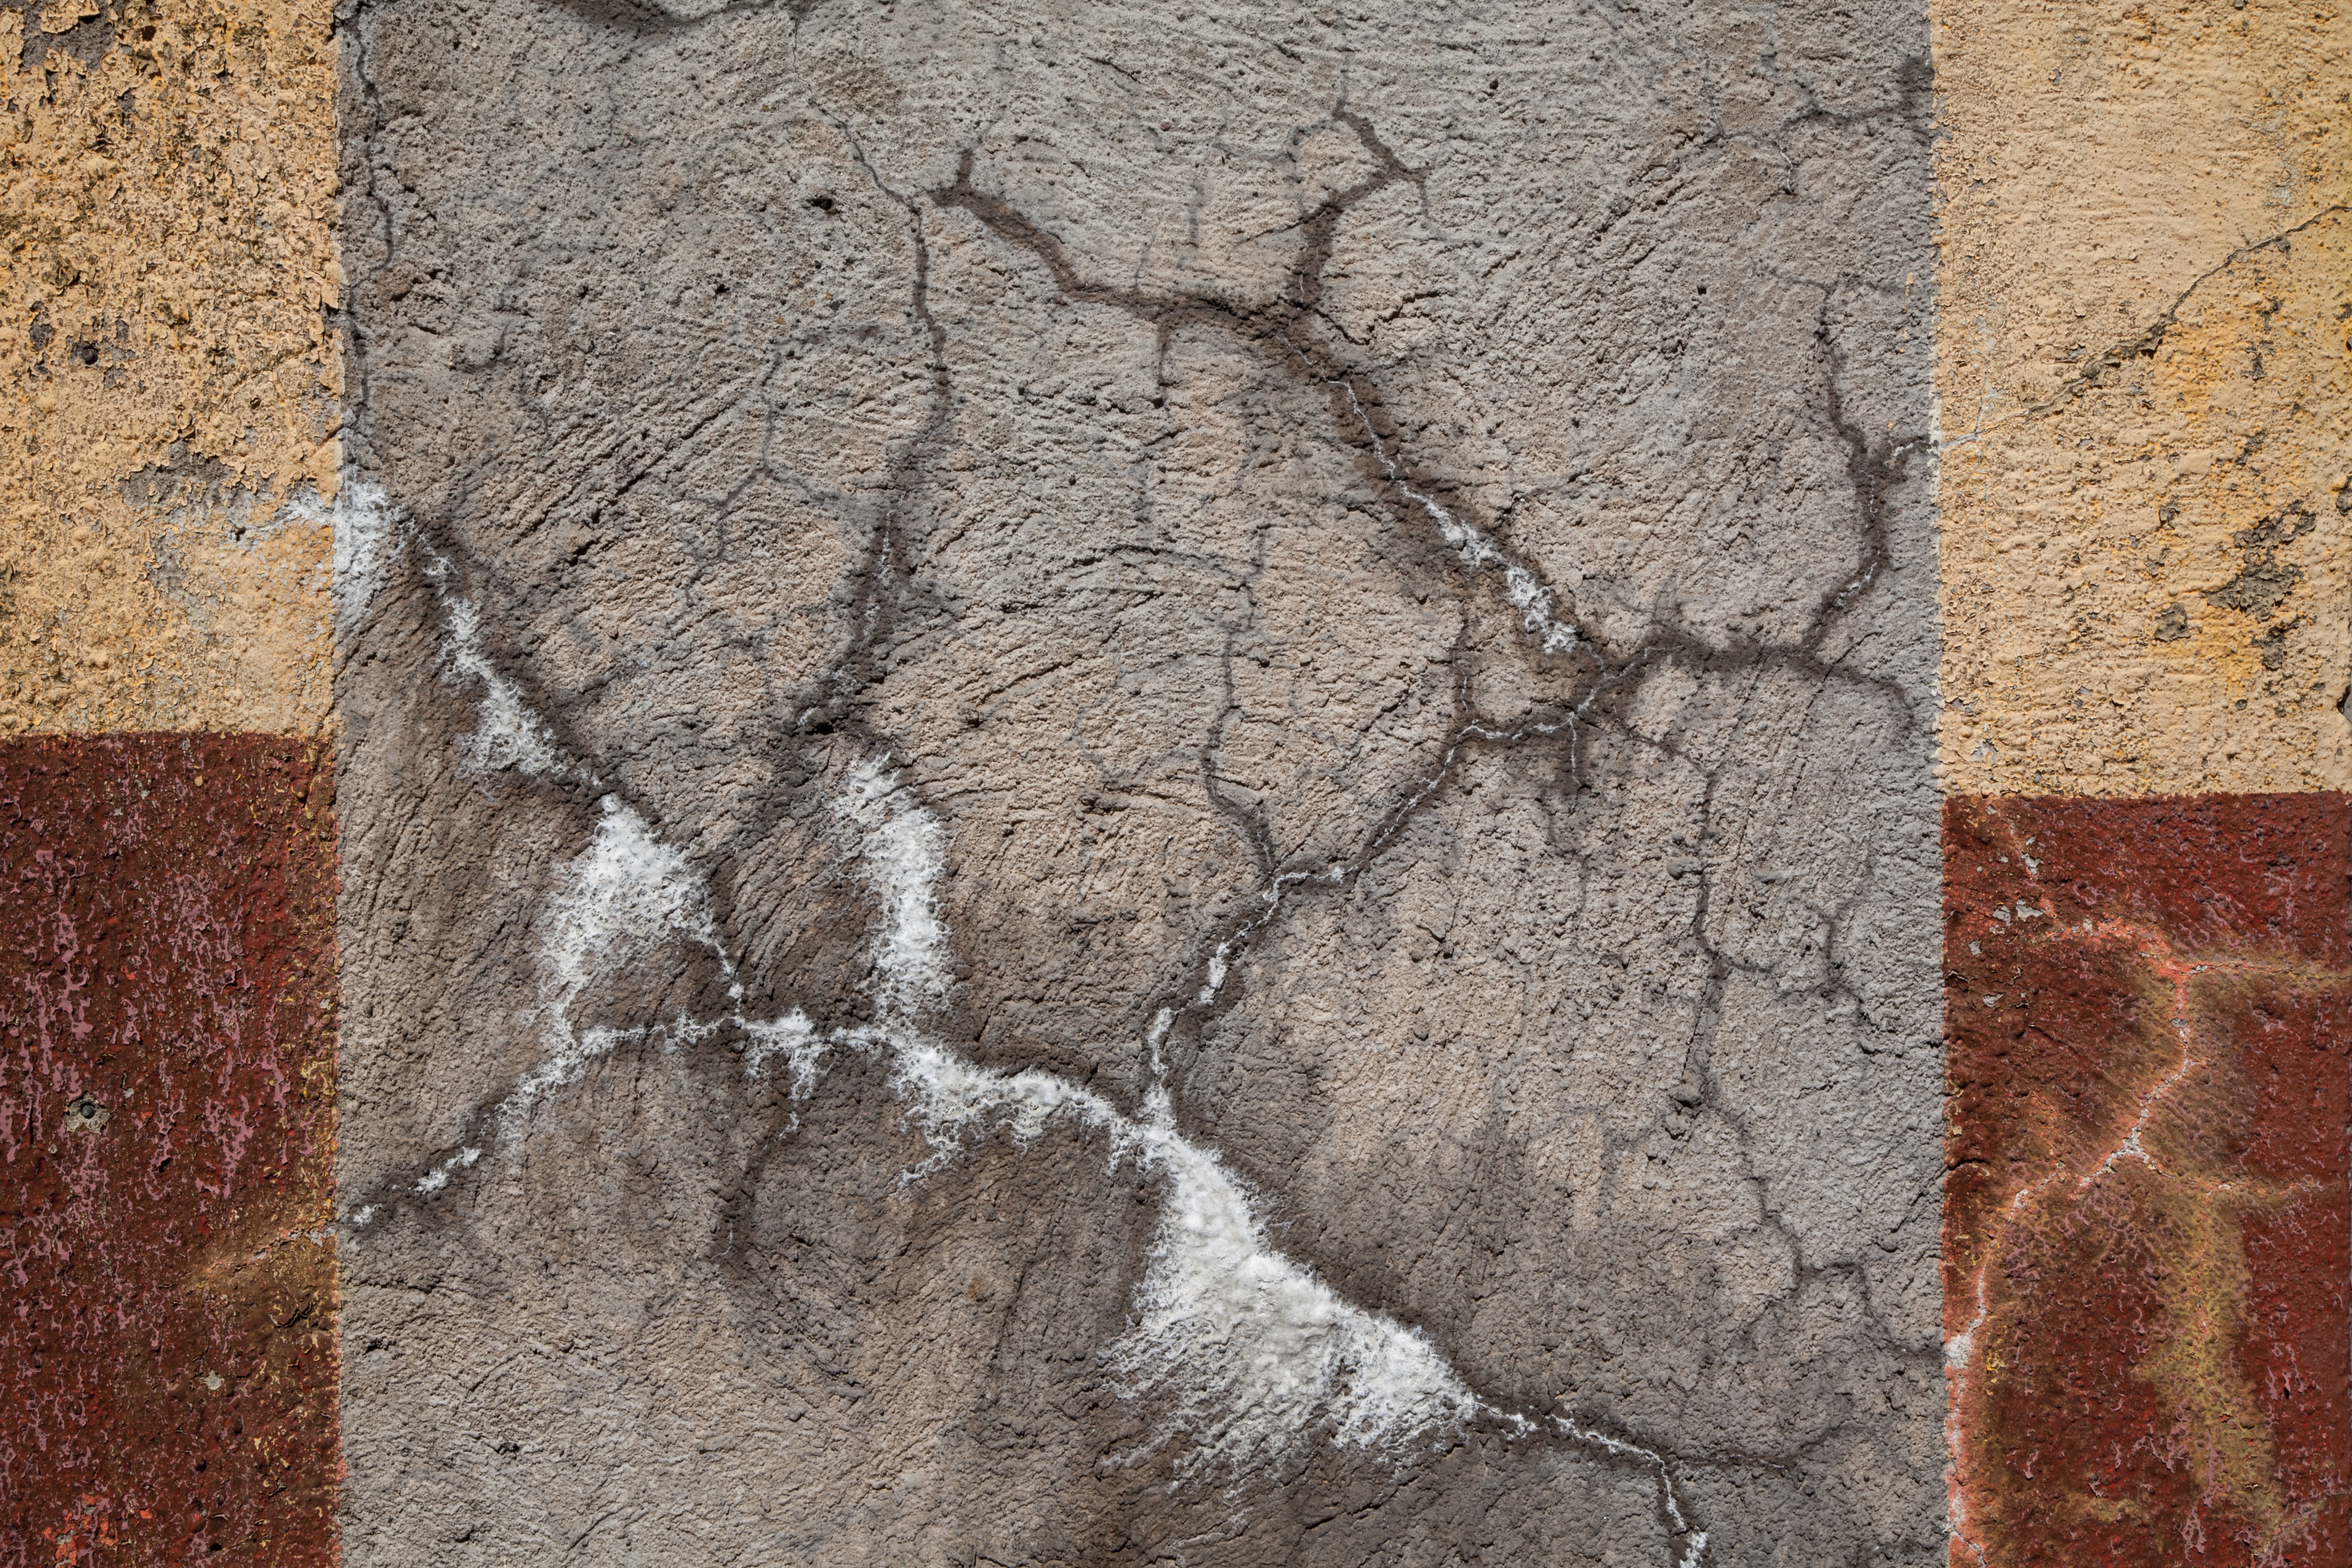
rock, architecture, texture, building, old, wall, asphalt, mystic, pattern, red, fractured, broken, soil, gray, abandoned, grunge, decay, ruin, yellow, closeup, brick, material, concrete, cracked, art, geology, stripes, hard, cracks, interesting, fragile, shapes, architectural, aged, deformed, road surface, grudge, ancient history